Capture of Grenada (1779)

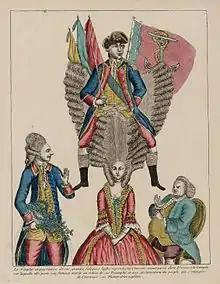
French political cartoon acclaiming d'Estaing for his successes

Admiral Byron had been alerted to the capture of Saint Vincent on 1 July and was en route with a force to retake it when he learned of the attack on Grenada. He immediately sailed there, arriving on the morning of 6 July. D'Estaing, alerted to Byron's intentions on the 5th, embarked most of the troops and weighed anchor at 4:00 am on the 6th. The fleets battled off Grenada, with d'Estaing prevailing over Byron's disorganised attack. There were no further major actions in the West Indies before d'Estaing sailed north and led an unsuccessful siege of British-held Savannah, Georgia in September.